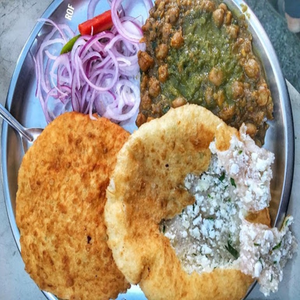
Dish: cholebhature